Mussoorie

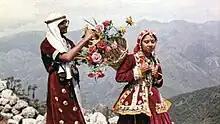
A honeymooning couple on Gunhill in Mussourie

Mussoorie has an average elevation of about . The highest point is "Lal Tibba", at a height of about , although the name Lal Tibba is now also used to describe a lookout point, a short distance from the peak.